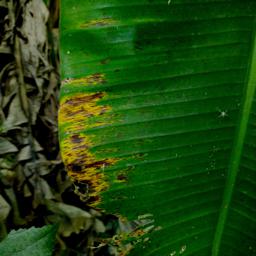
Label: YELLOW SIGATOKA